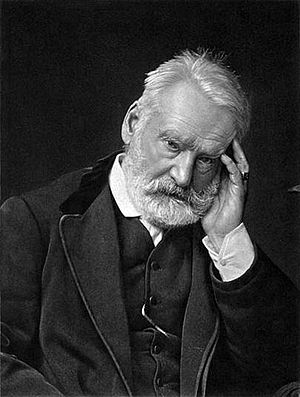
1885 / Dødsfald / Maj
Victor Hugo
Konge i Danmark: Christian 9. 1863-1906